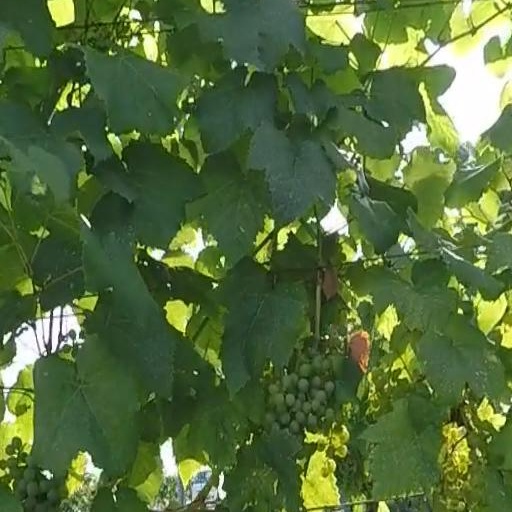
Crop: grape